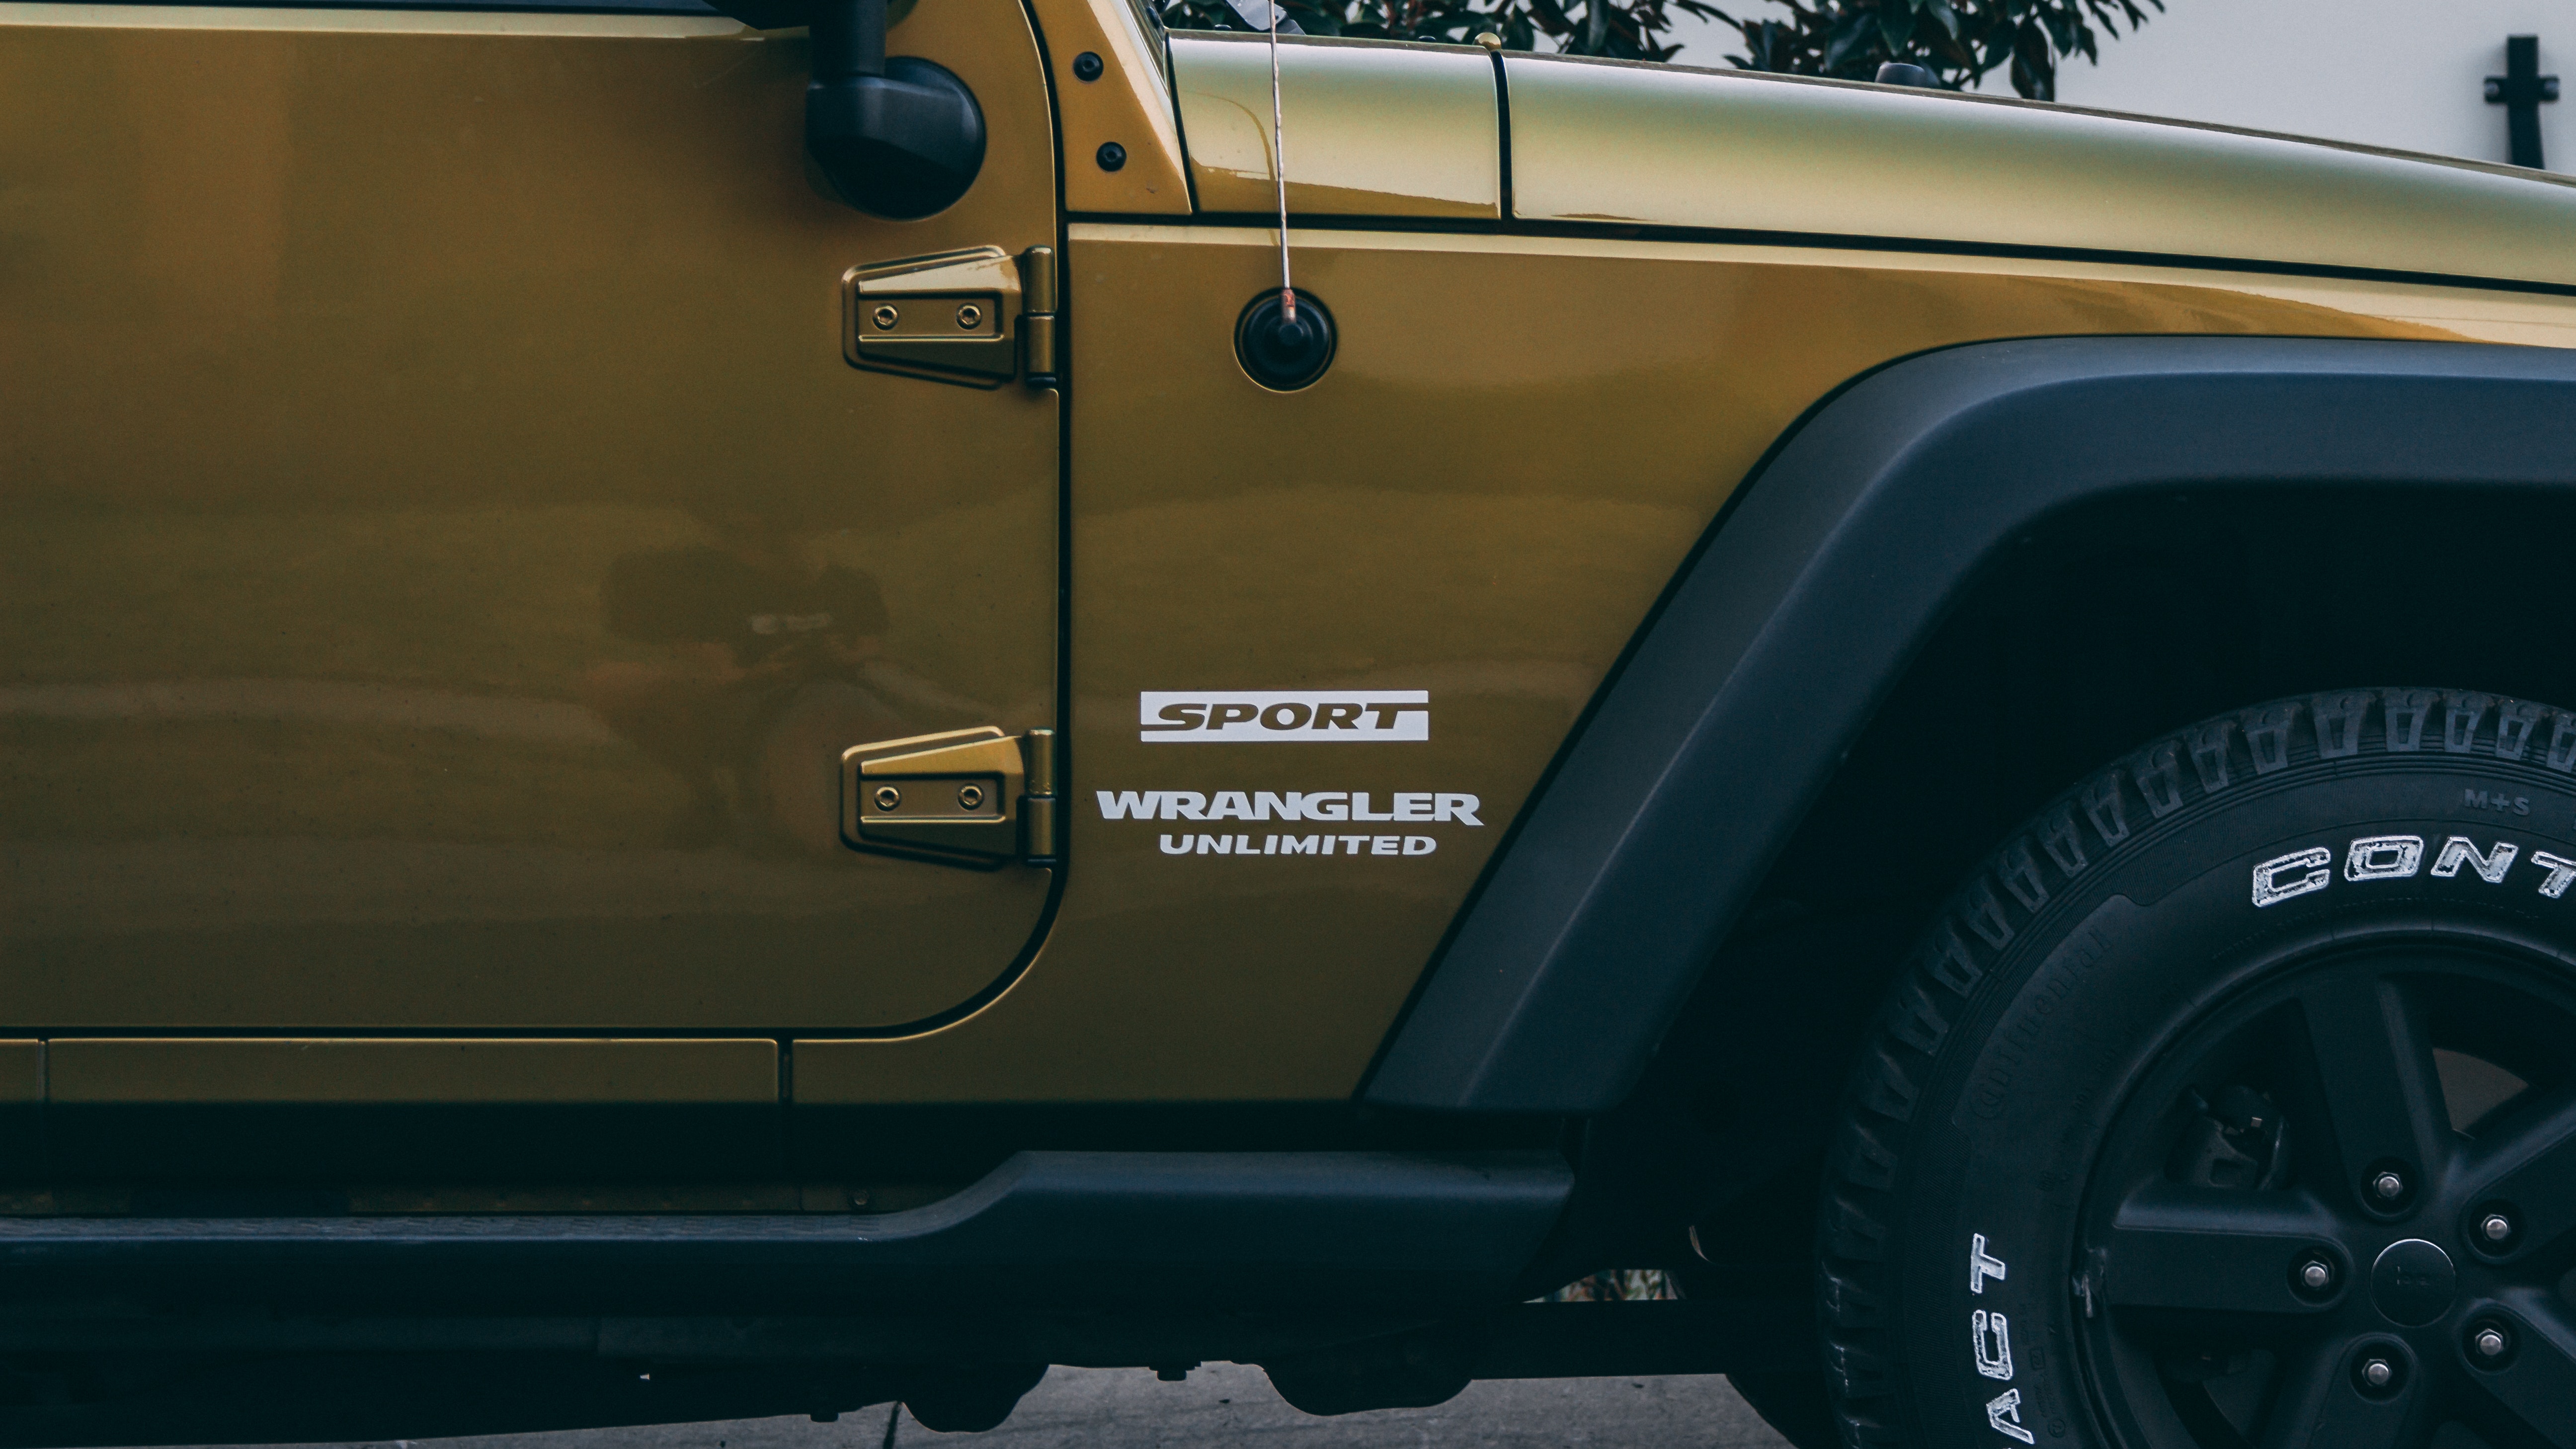
land vehicle, vehicle, car, automotive tire, tire, jeep, off road vehicle, jeep wrangler, automotive exterior, fender, wheel, bumper, rim, auto part, sport utility vehicle, automotive wheel system, automotive design, tread, hood, tire care, hardtop